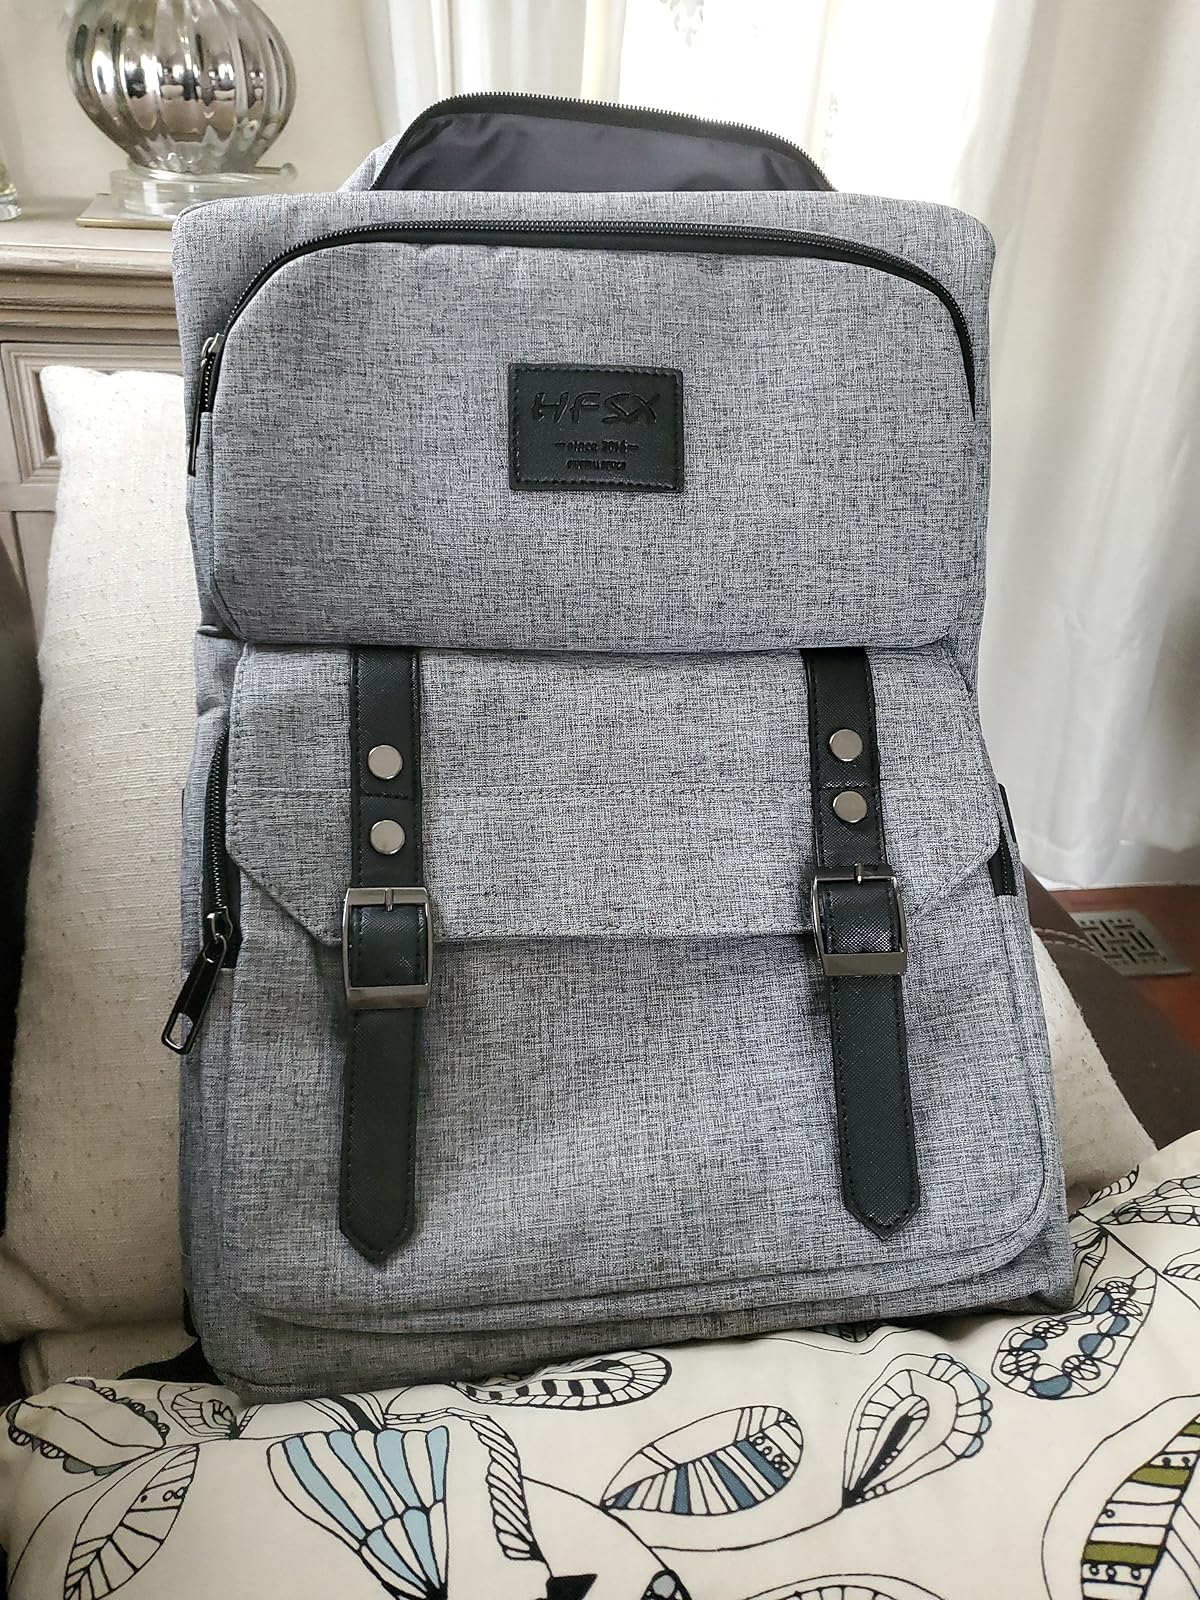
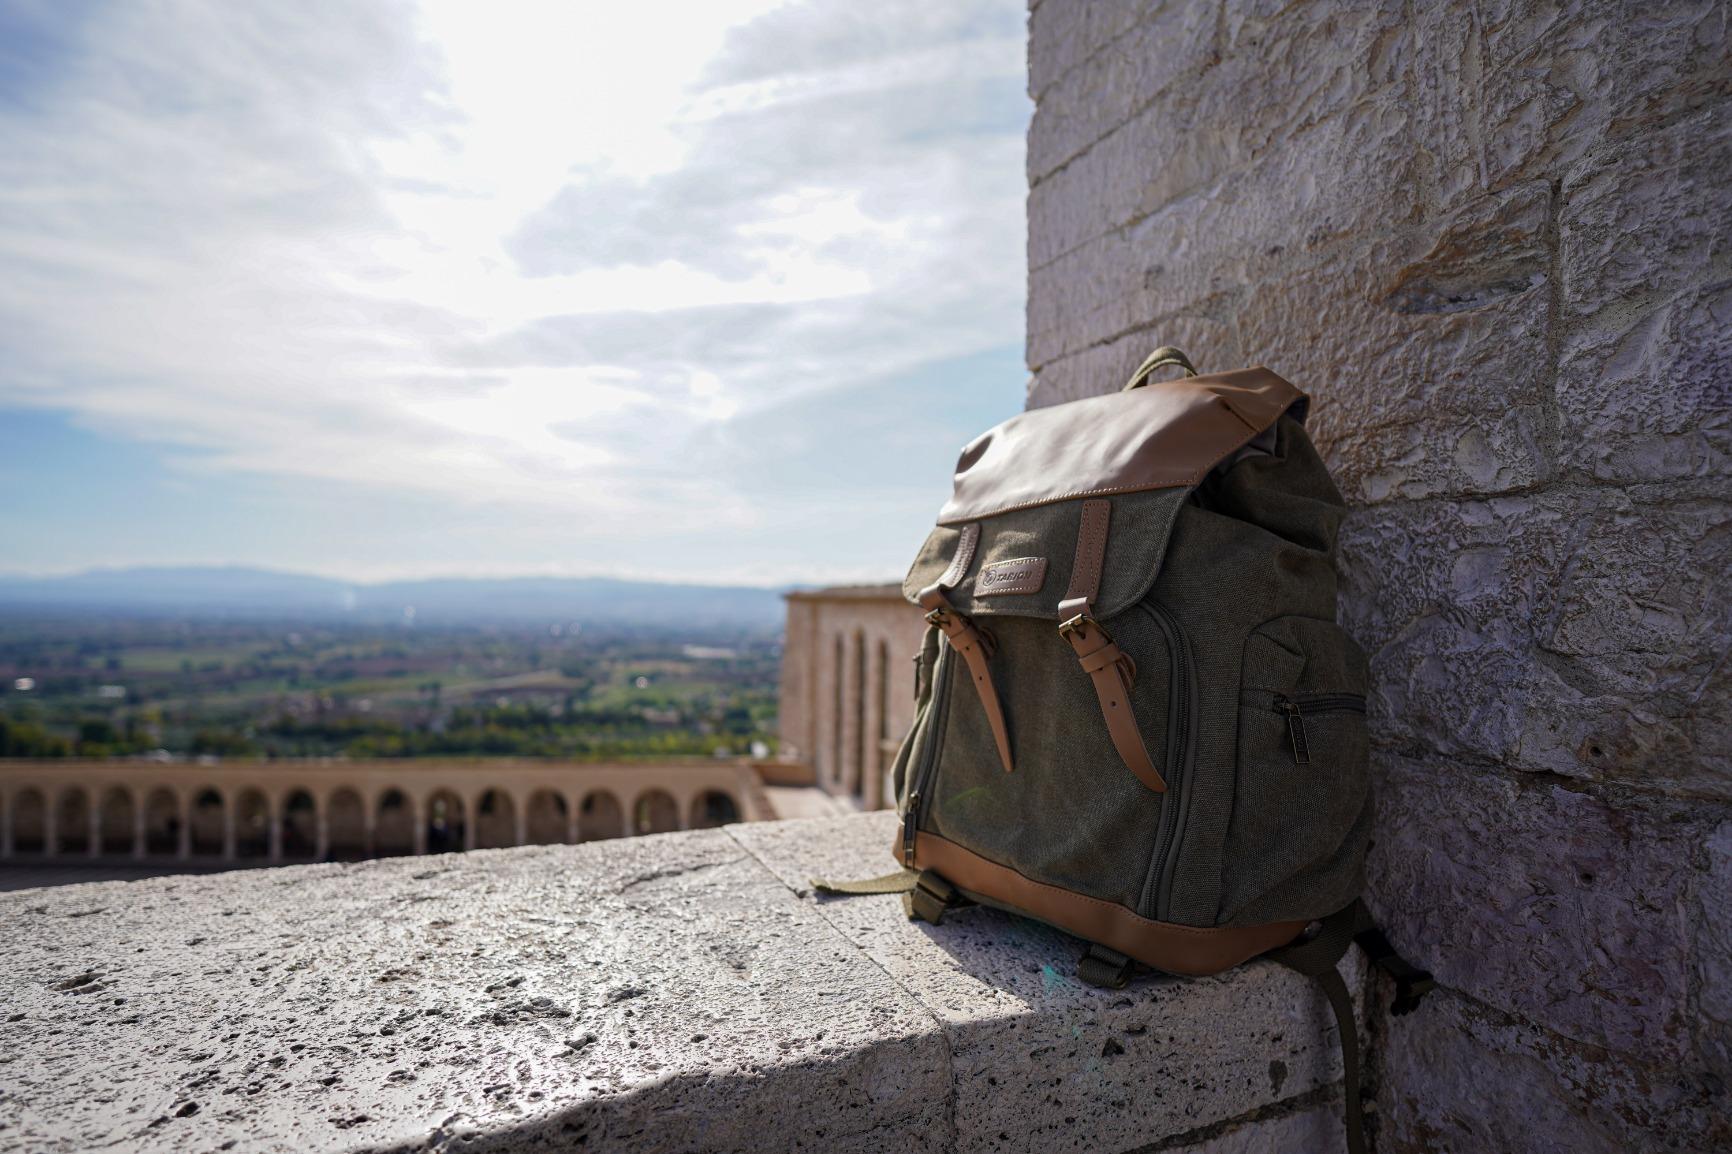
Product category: bag
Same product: no